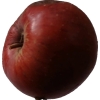
Label: Apple 17